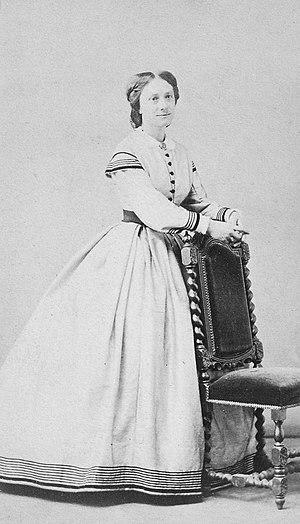
Guillaume-Louis Delcourt est un navigateur belge, officier de la Marine royale, ingénieur naval et conseiller maritime du roi Léopold II.